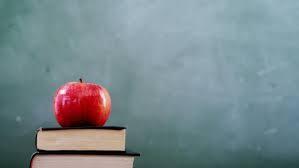
Label: apples